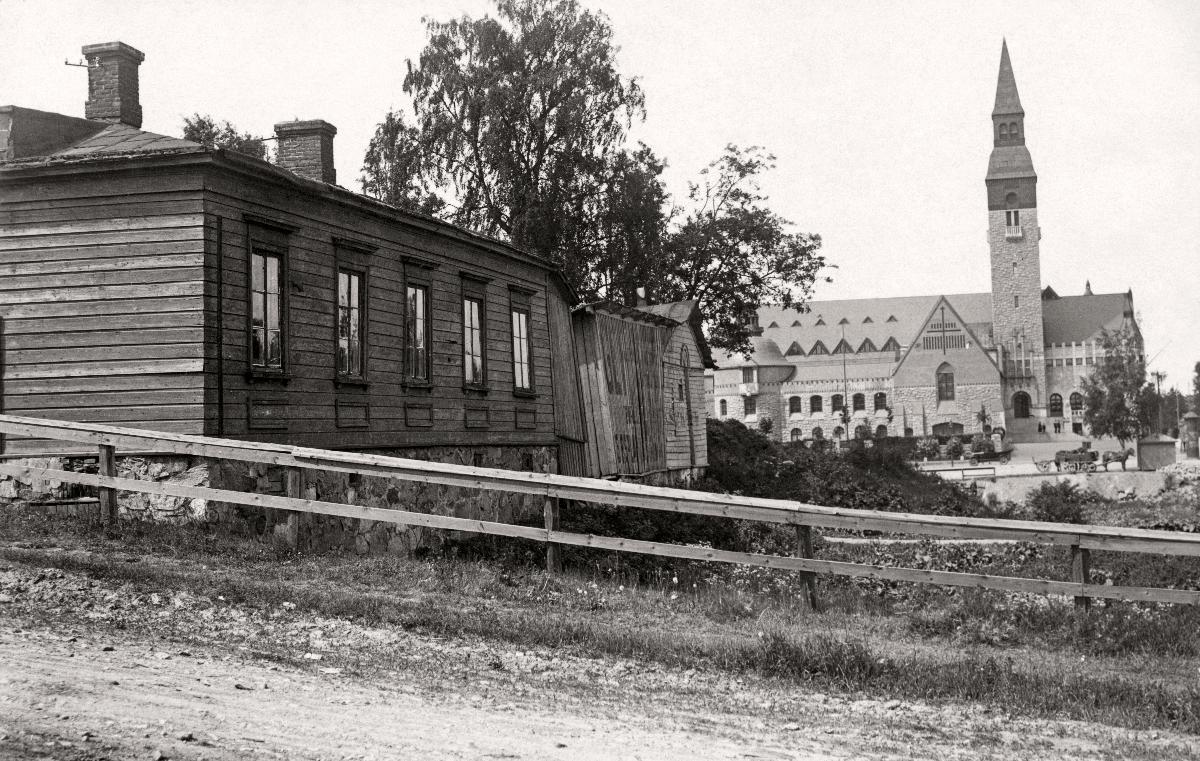
Tulevan eduskuntatalon paikka; The site of the upcoming Parliament house
sisällön kuvaus: Tulevan eduskuntatalon paikka Helsingissä vuonna 1926. Taustalla Suomen Kansallismuseon rakennus. content description: The site of the upcoming new Parliament house in Helsinki in 1926. In the background the Finnish National Museum building.
Vuosi: 1926
Paikka: Suomi; Suomi, Uusimaa, Helsinki
Aiheet: rakennelmat; Eduskuntatalo; rakennukset; museorakennukset; construction; Parliament House; buildings; parliament house; building; building site; museum buildings; byggande; Riksdagshuset (Finland); byggnader; museibyggnader